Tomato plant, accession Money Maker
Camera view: bottom (45 deg); turntable rotation: 90 degrees
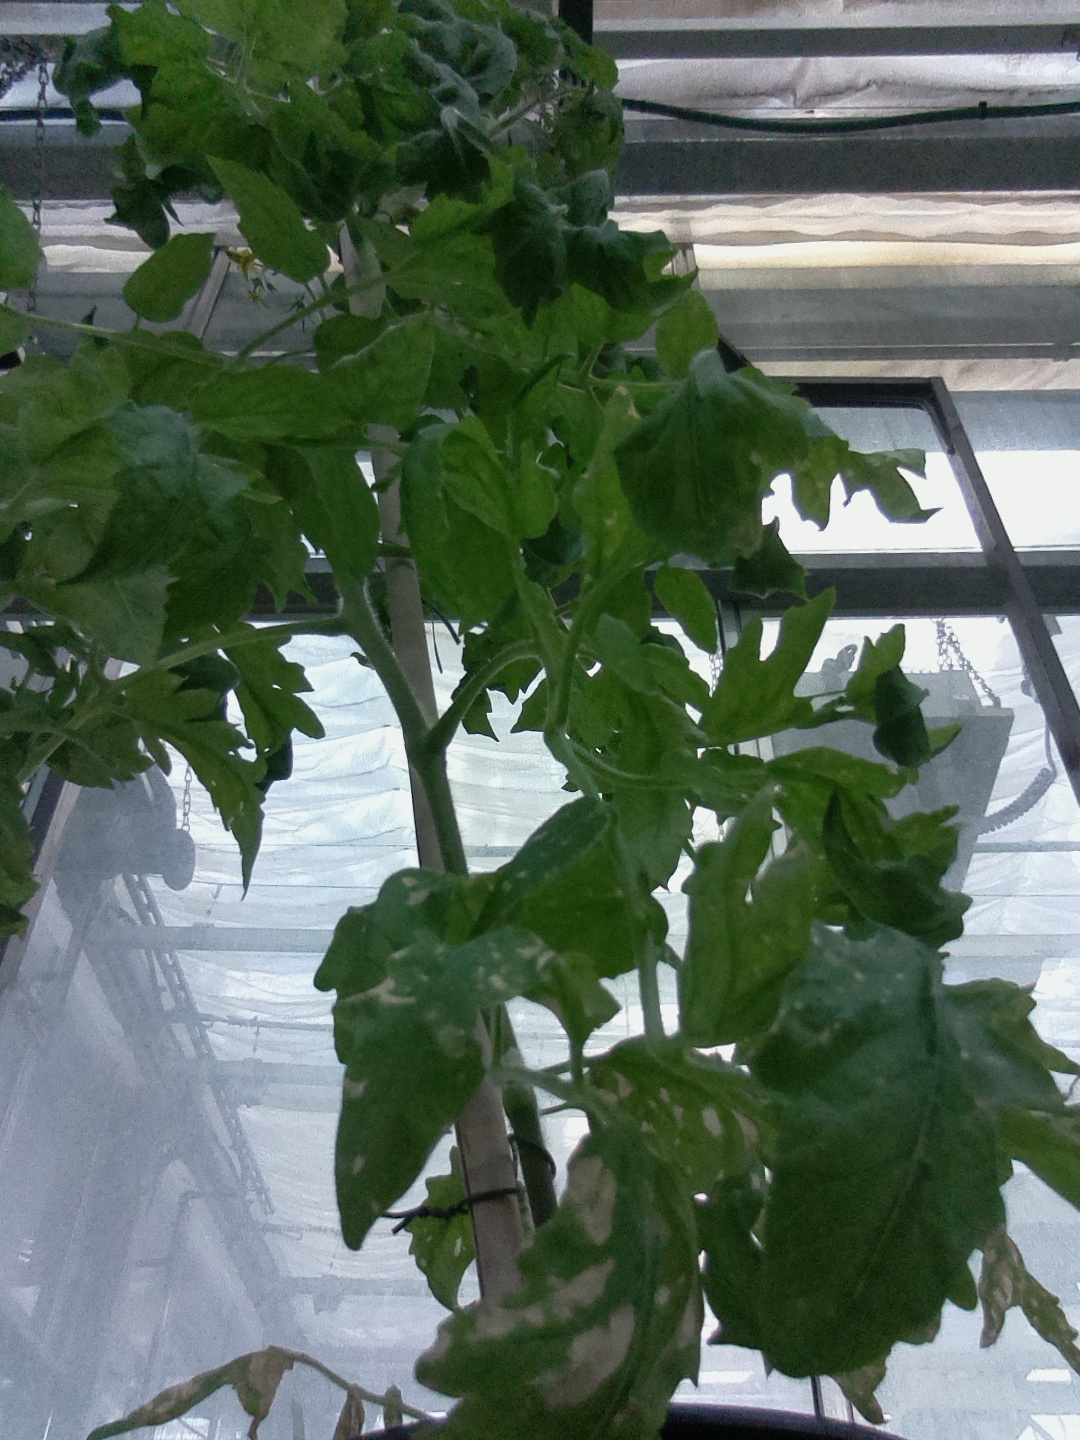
BBCH growth stage 66: Full flowering, 60%-70% of flowers open, more petals falling